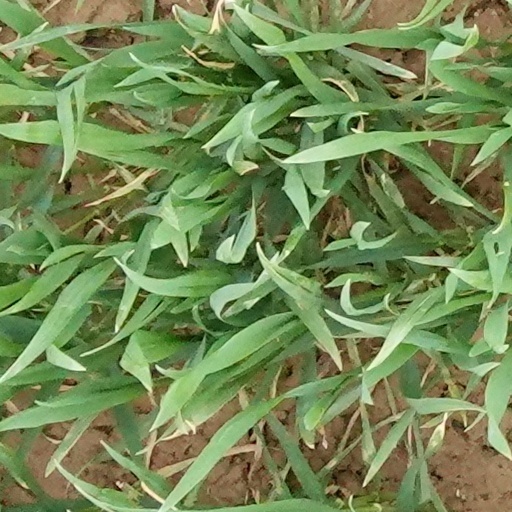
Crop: wheat